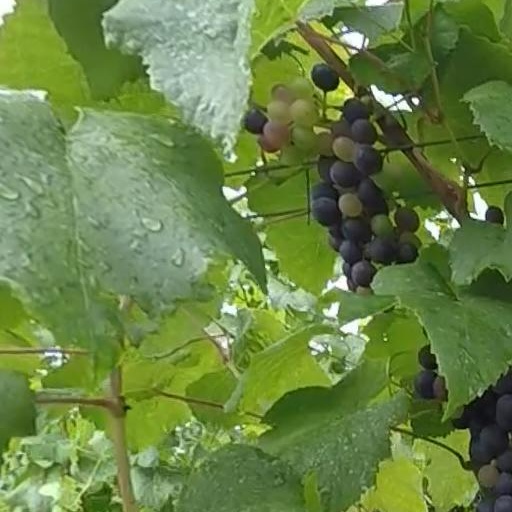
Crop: grape